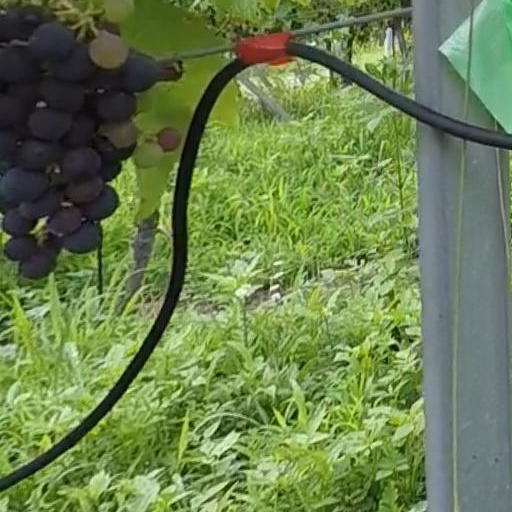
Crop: grape